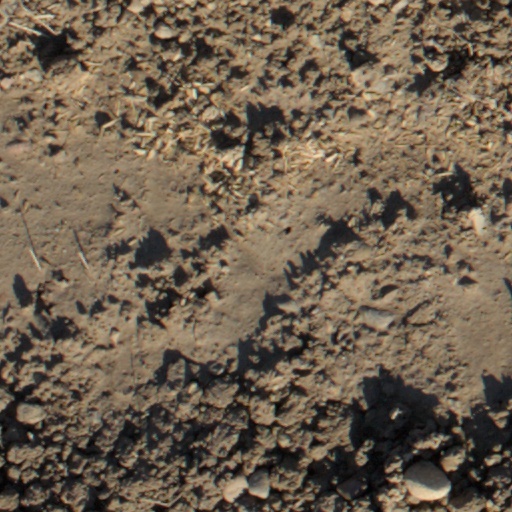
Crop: wheat